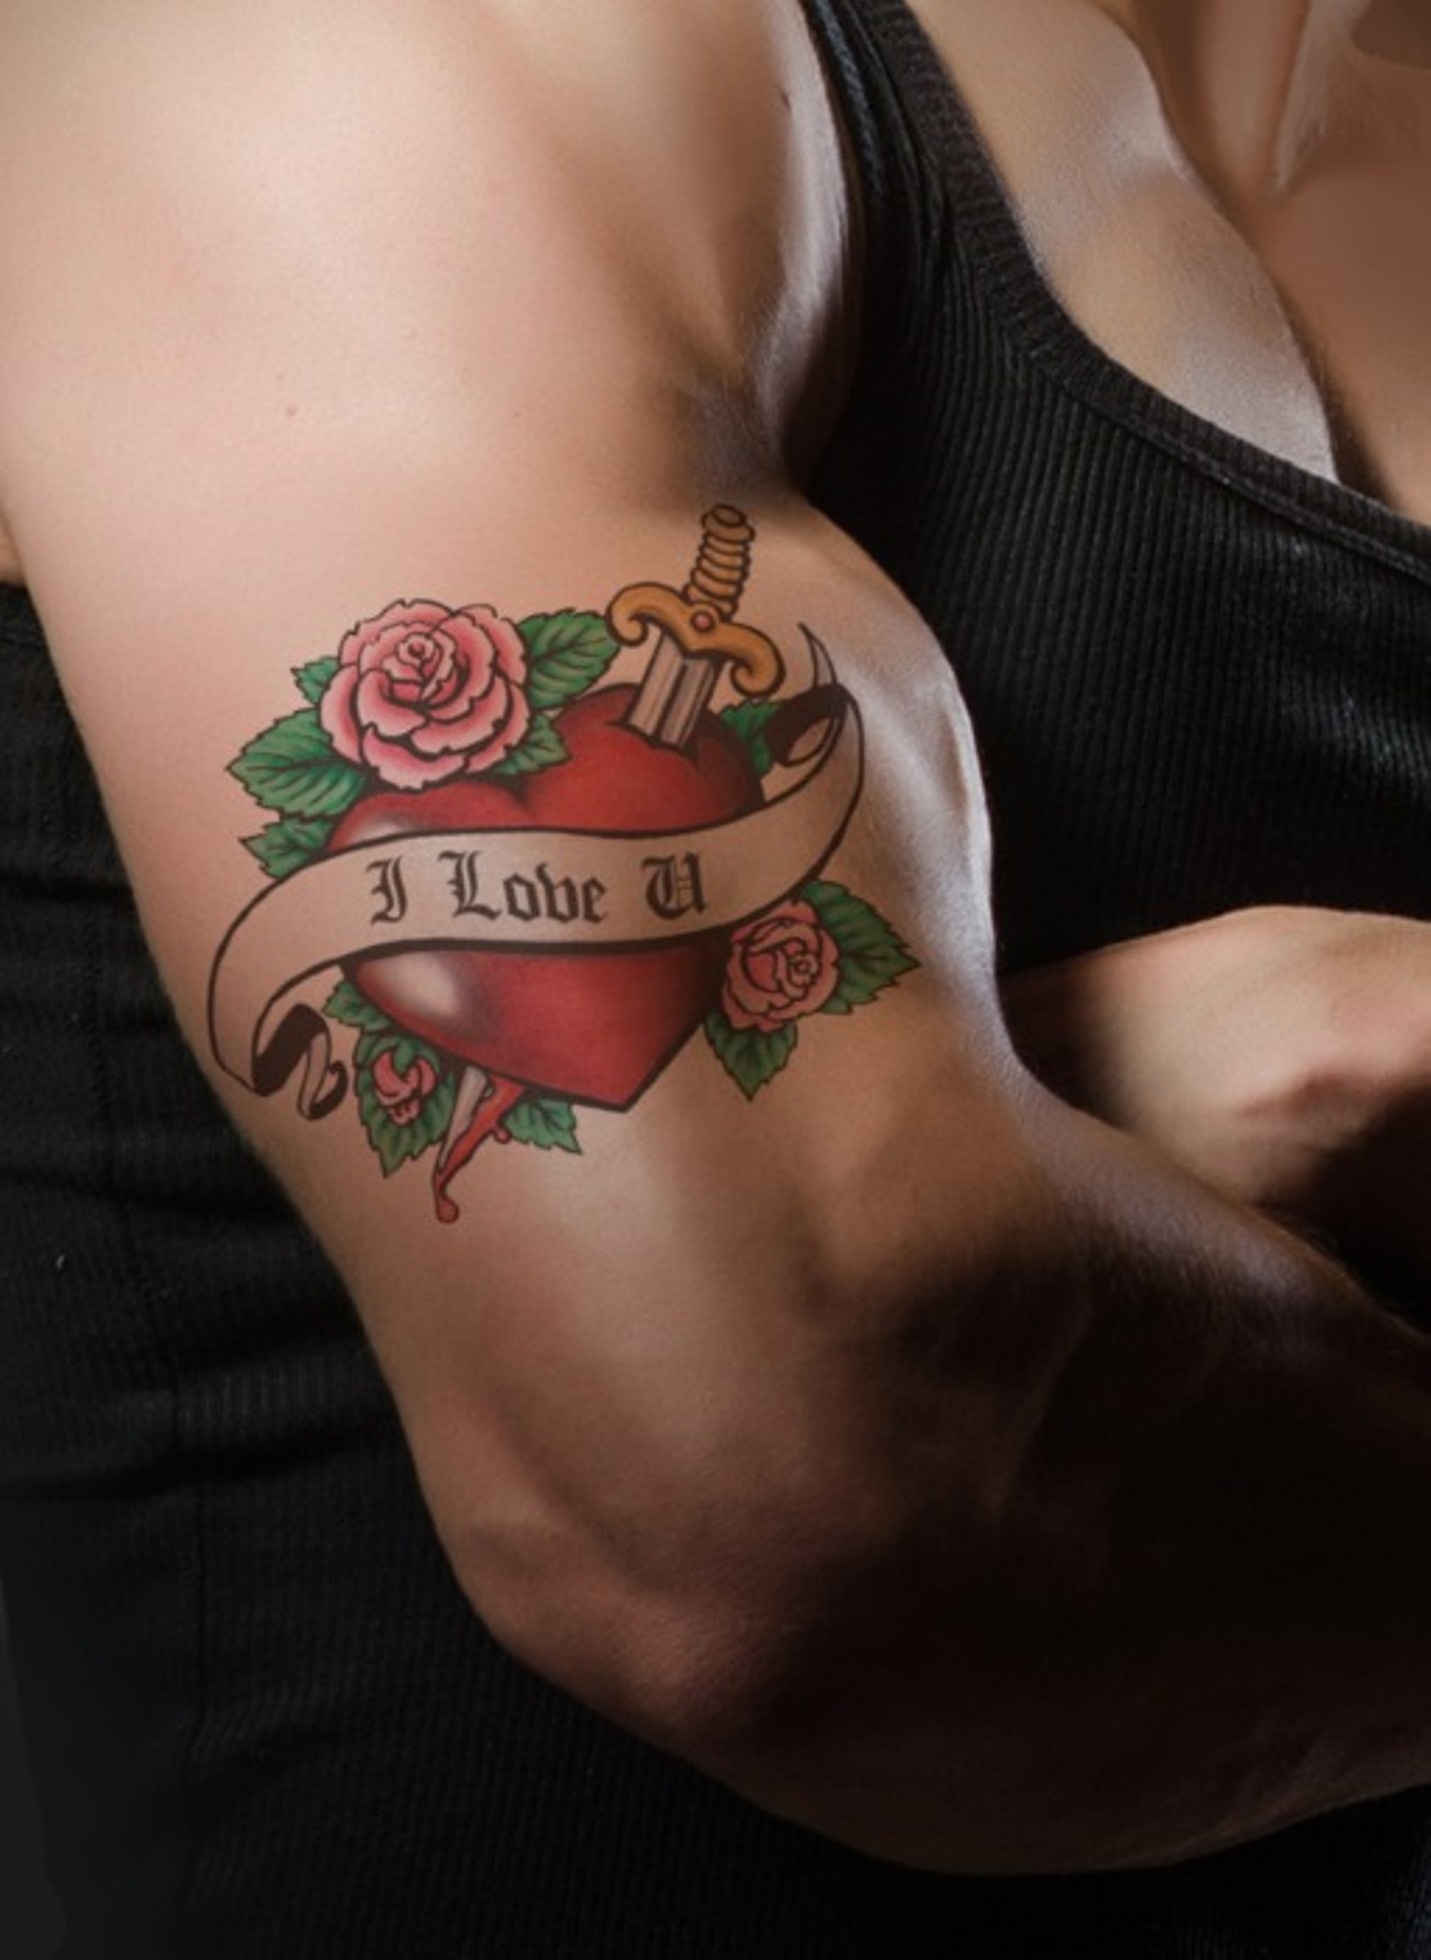
hand, man, leg, love, heart, rose, pattern, finger, tattoo, romantic, arm, muscle, chest, human body, art, design, thigh, valentine, strong, muscles, sense